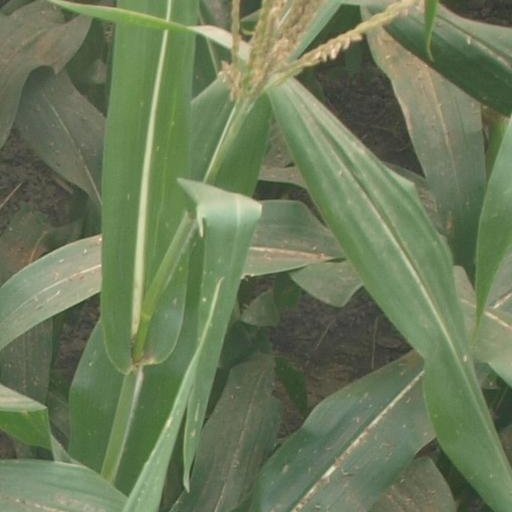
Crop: maize; corn